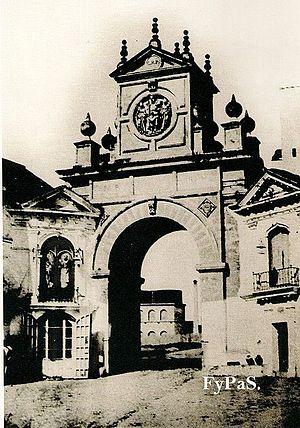
Les murailles urbaines de Séville sont les fortifications qui entouraient le centre historique de la ville andalouse de Séville depuis l'époque romaine et dont le tracé fut remodelé le long de l'histoire de la ville, notamment durant les dominations wisigothique, almoravide et almohade puis durant la Reconquista. Elles subsistèrent jusqu'au XIXᵉ siècle avant d'être quasi entièrement détruites après la révolution de 1868. Certains pans subsistent, principalement le long de la limite nord du quartier de San Gil et à proximité de l'Alcázar. Pour accéder à l'intérieur des murailles, jusqu'à dix-neuf portes et guichets existèrent. On n'en retrouve que quatre dans la Séville du début du XXIᵉ siècle : la porte de la Macarena, la porte de Cordoue, le guichet de l'Huile et le guichet de la Tour de l'Eau. Les portes conservés sont de style almohade, malgré des caractéristiques de l'architecture classique que leur confèrent les restaurations effectuées au XVIIIᵉ siècle.